Justin Raisen

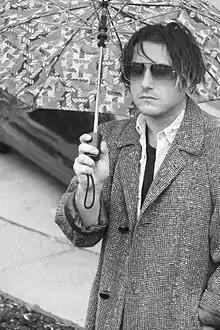

Justin Louis Raisen is an American record producer, songwriter, multi-instrumentalist, and mixing engineer. His early credits include Charli XCX, Theophilus London and Sky Ferreira. He produced and co-wrote Kim Gordon’s (Sonic Youth) album “The Collective” which was nominated for Best Alternative Album in the 2025 Grammy Awards.